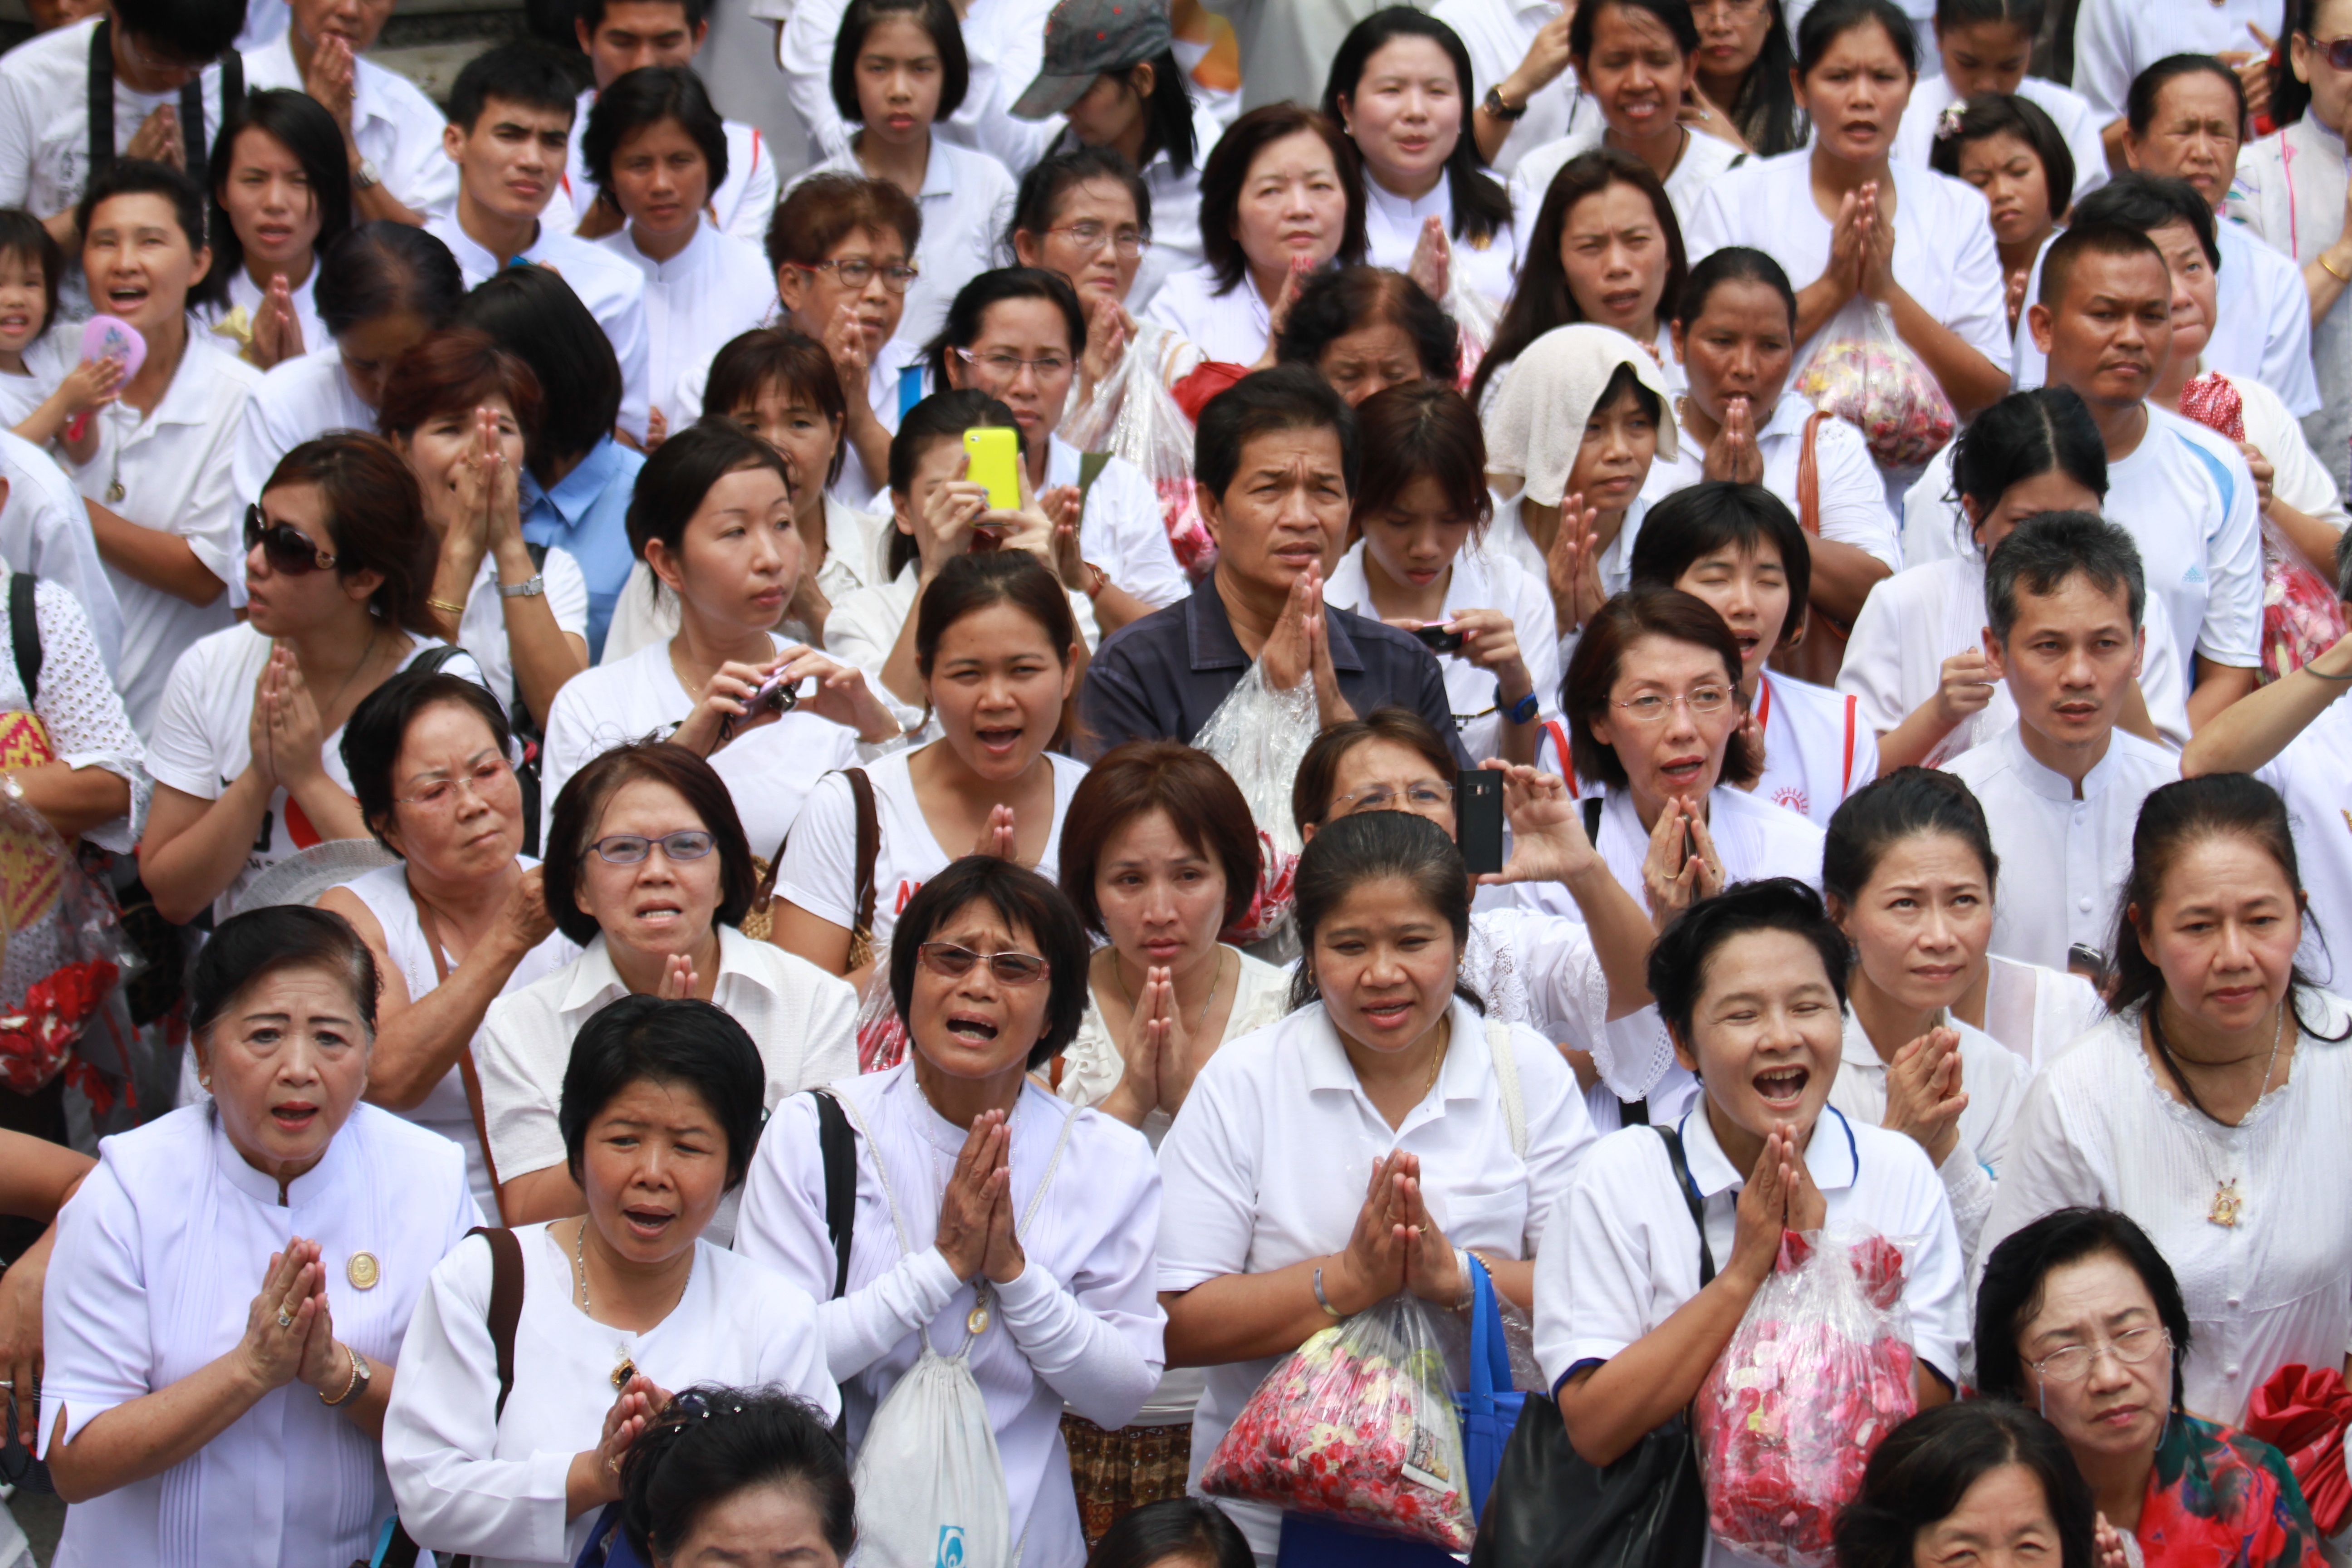
person, people, audience, youth, buddhism, asia, professional, praying, thailand, education, gold, temple, women, million, class, wat, buddhists, secondary school, dhammakaya pagoda, phra dhammakaya, more than, budhas